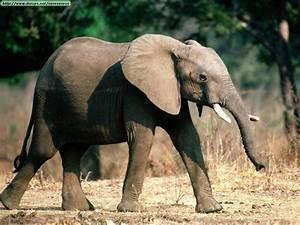
elephant